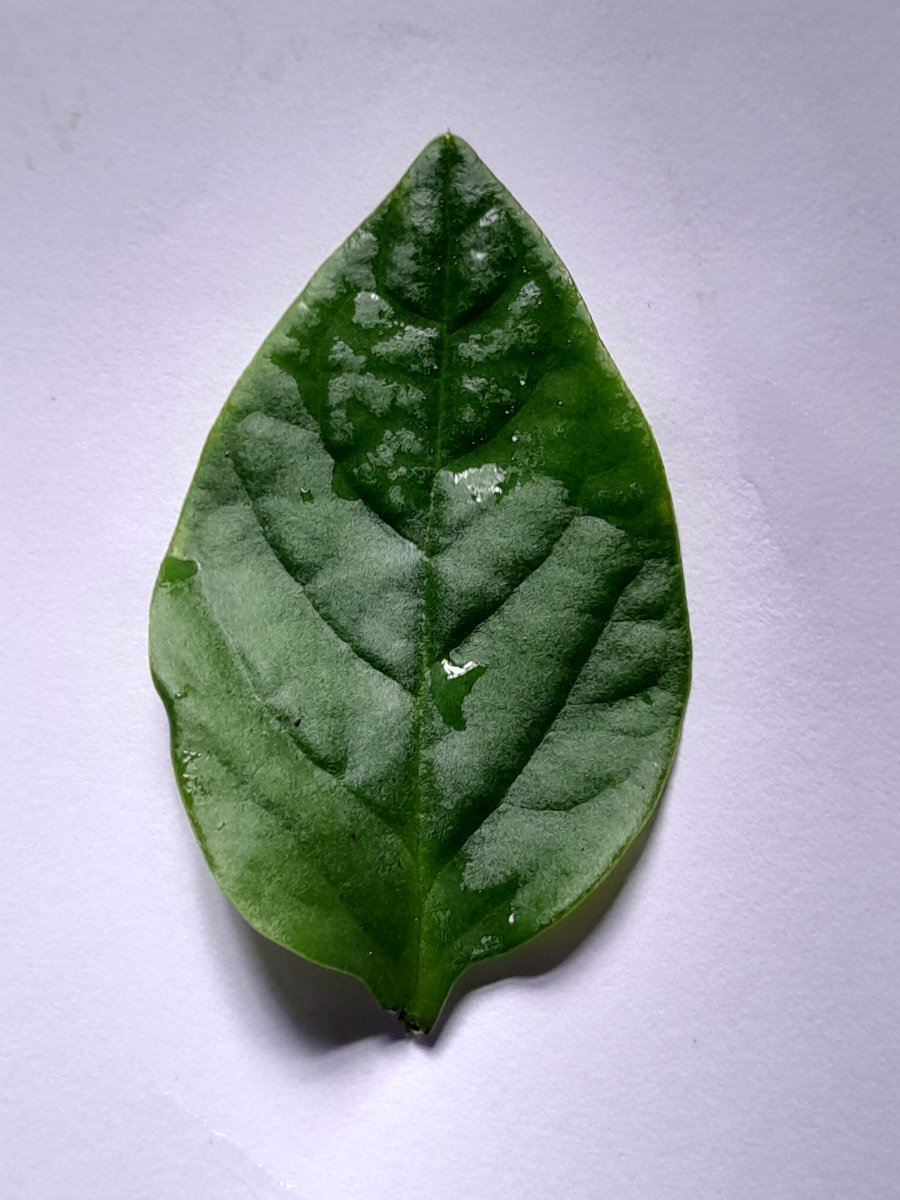
Label: Healthy-Leaf